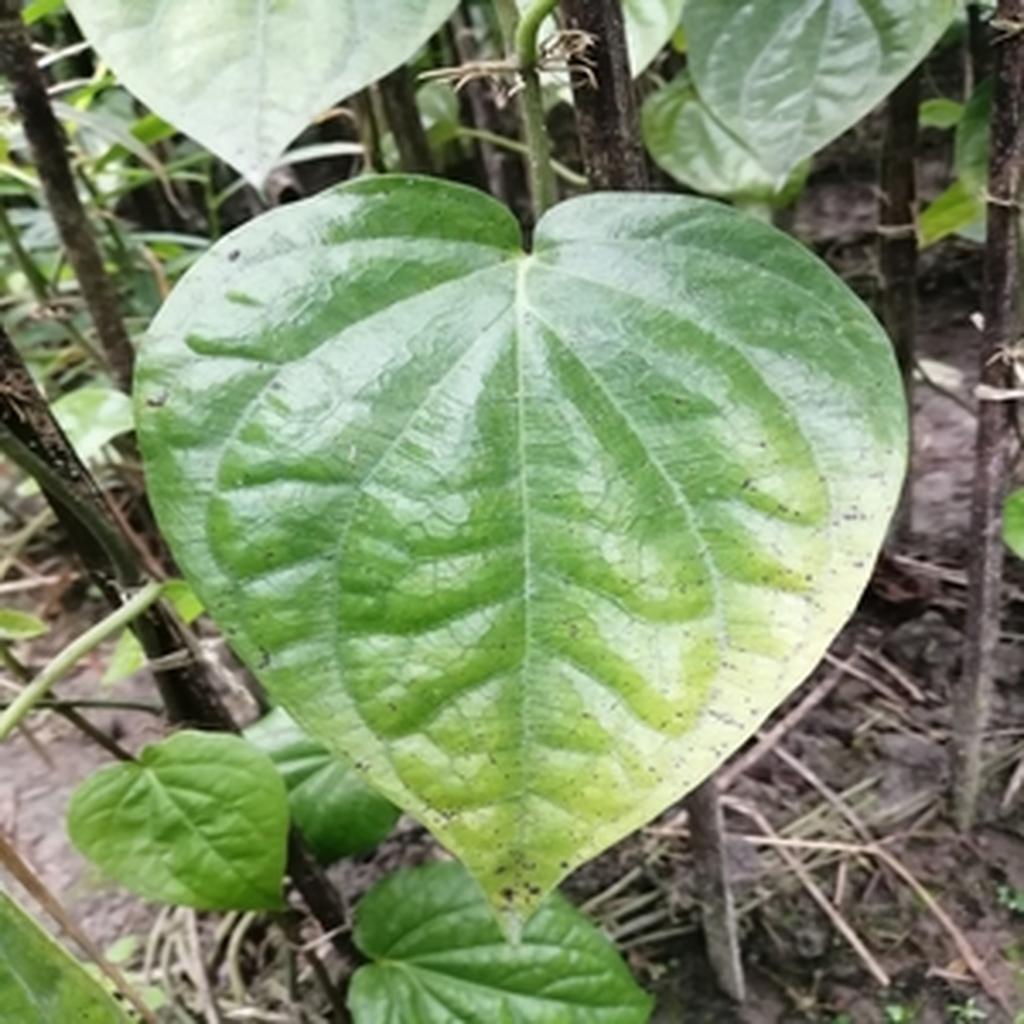
Label: Leaf_Spot